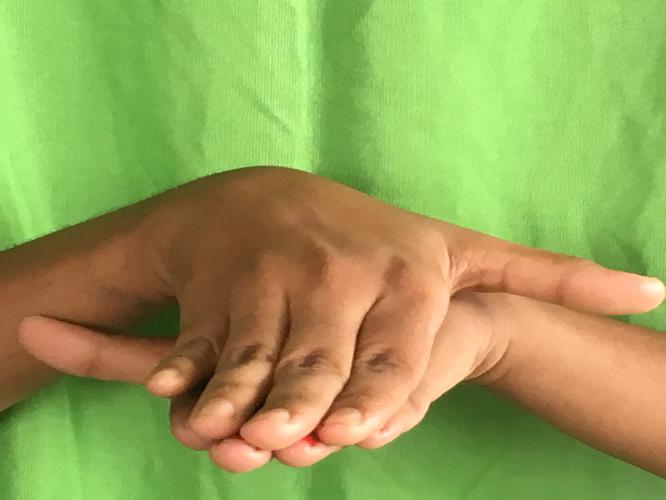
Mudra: Matsya
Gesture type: double_hand